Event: Nepal Earthquake
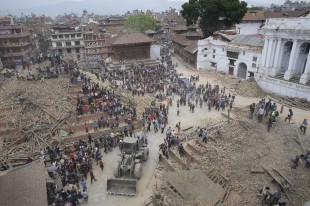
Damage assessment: damage